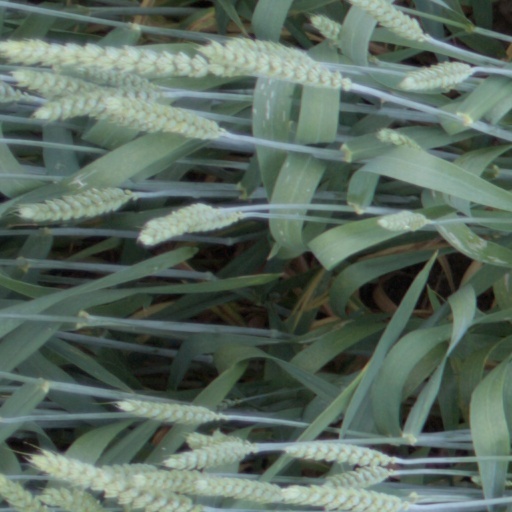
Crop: wheat